Combat support agency

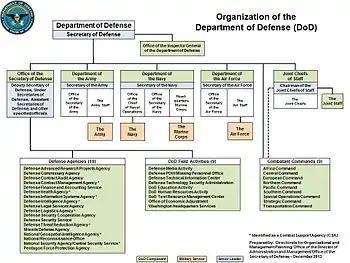
DoD organization, including CSA designations.

Combat support agency (CSA) is a designation by the United States Department of Defense (DoD) of those defense agencies that provide department-level and tactical support to the U.S. military during combat operations. The designation was first outlined by the Goldwater-Nichols Department of Defense Reorganization Act of 1986, with subsequent additions based on the department's needs.